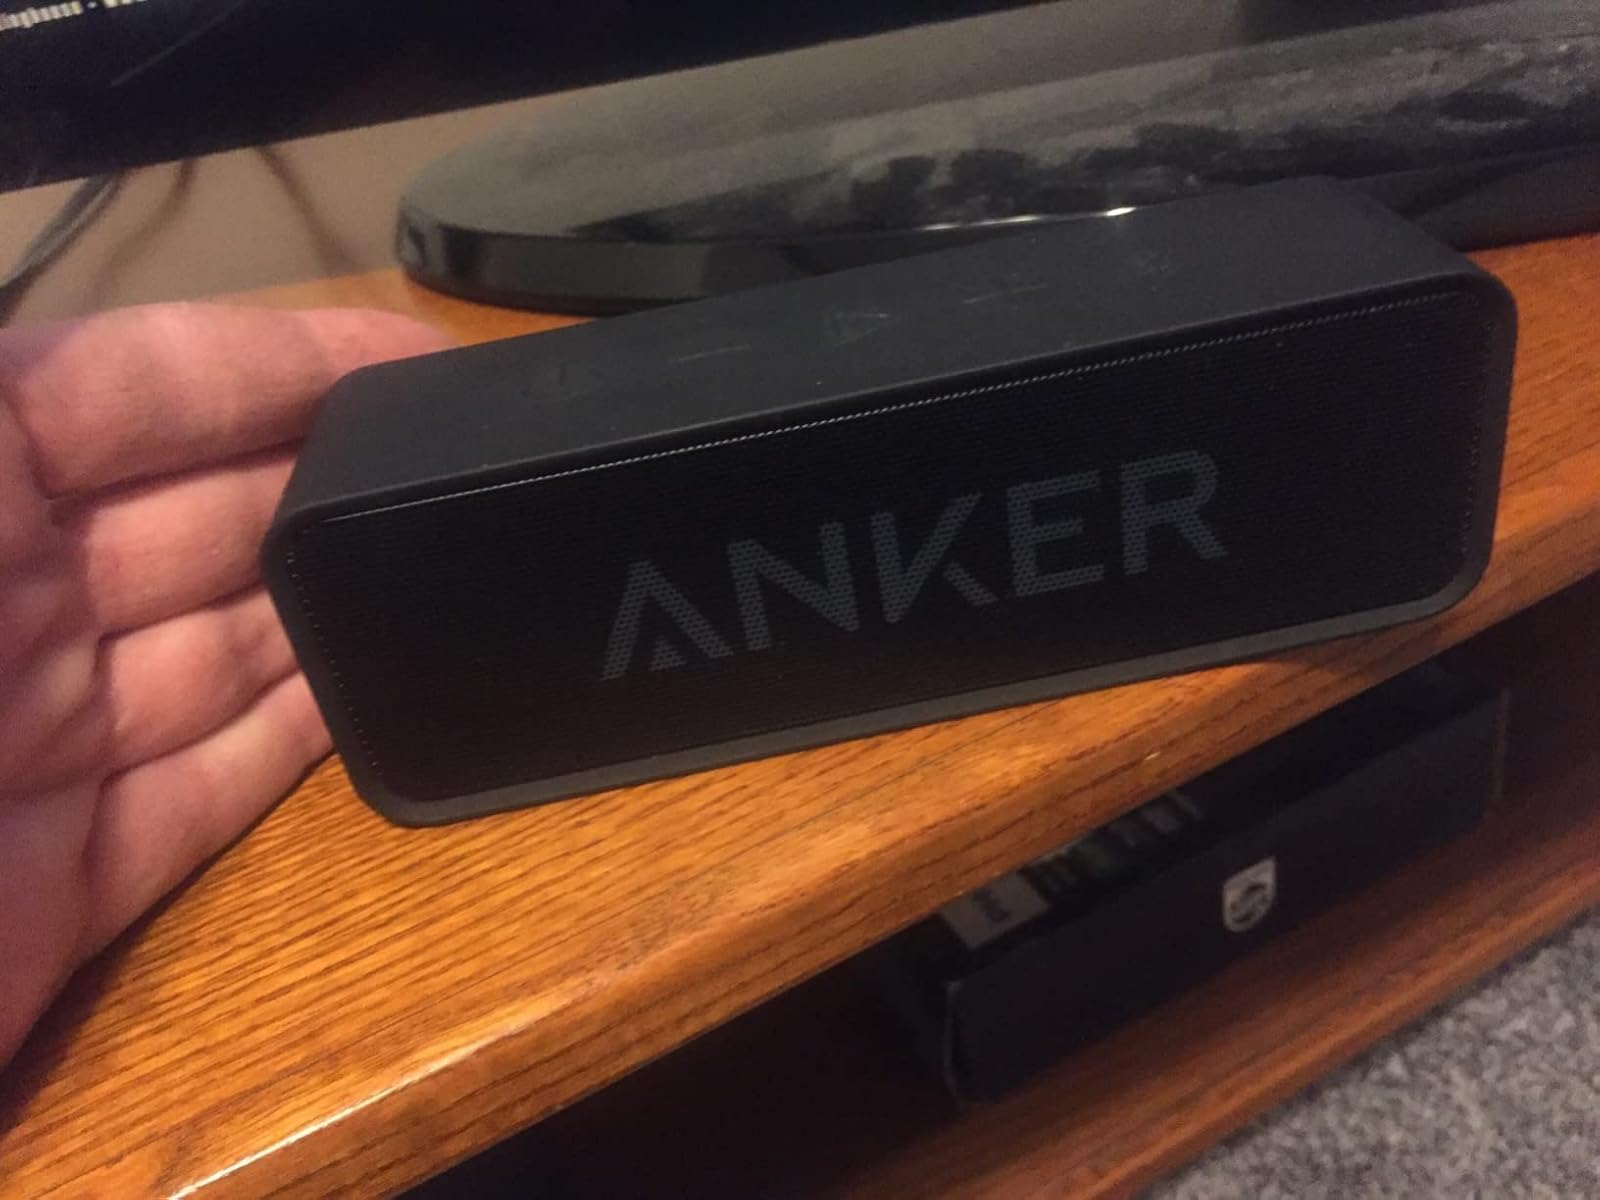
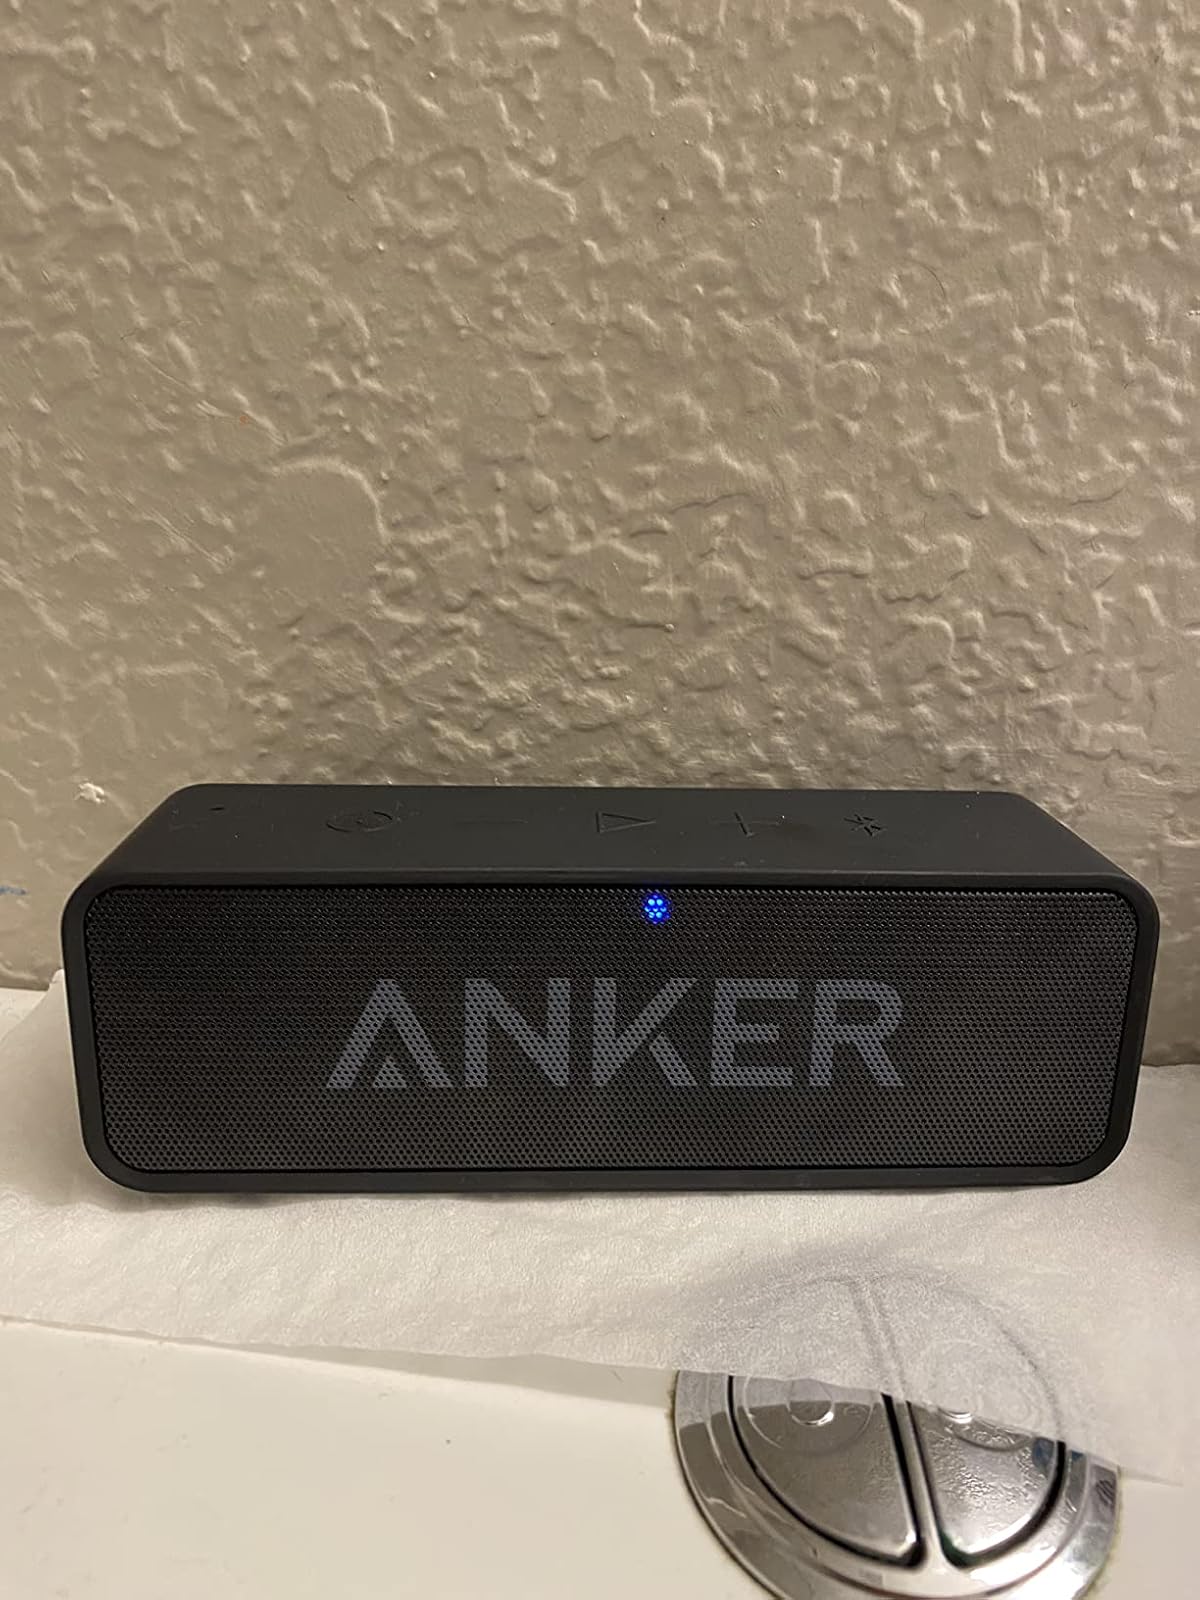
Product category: speaker
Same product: yes